Nature reserves in Jordan

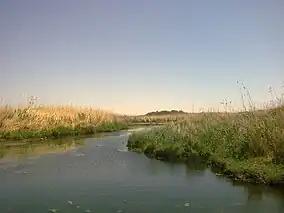
Azraq wetland

The Azraq Wetlands, located in Jordan's eastern desert near the town of Azraq, is RSCN's only wetlands reserve. The reserve, once a popular stopover for millions of migratory birds going from Africa to Eurasia, is now severely depleted due to over-pumping to support Jordan's growing population. In 1978, the reserve was established as an effort to conserve the oasis. Between 1981 and 1993, water levels decreased sharply, concluding with the drying up of the springs in 1992. Azraq today only makes up 0.04% of its former size. Water levels are maintained by RSCN in order to save indigenous fish species such as the Azraq Killfish and to keep the site a tourist destination. Efforts have been partially successful; some birds have returned and killfish have increased in numbers, but attempts to increase the water mass by 10% of the original size have been unsuccessful. Water pumping and lack of manpower and wetland experience keep water levels at a low.